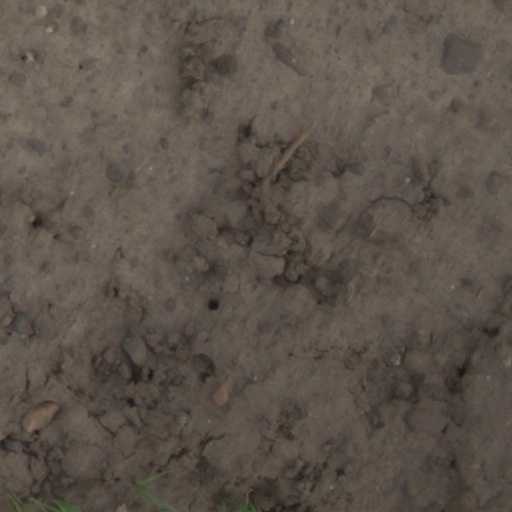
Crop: wheat